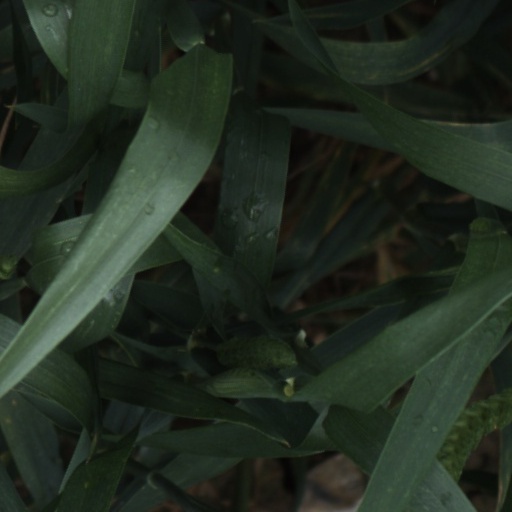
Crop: wheat